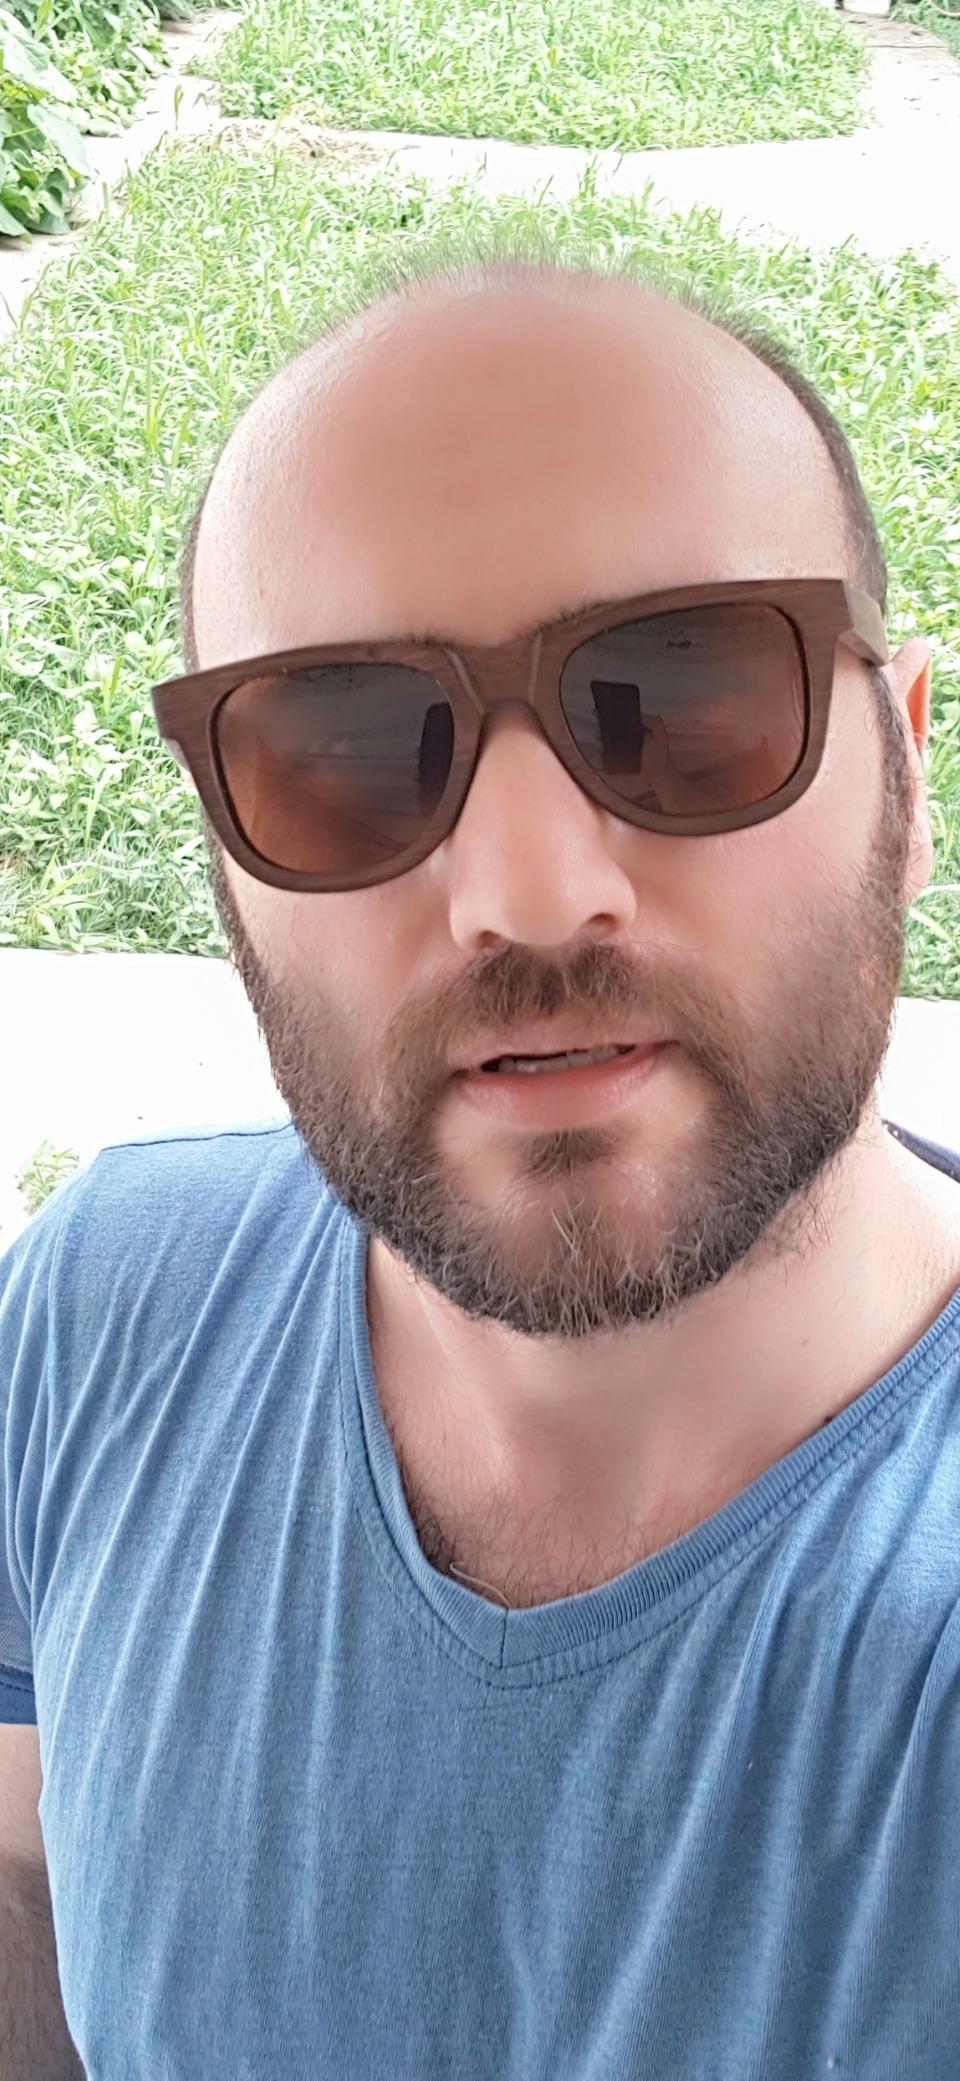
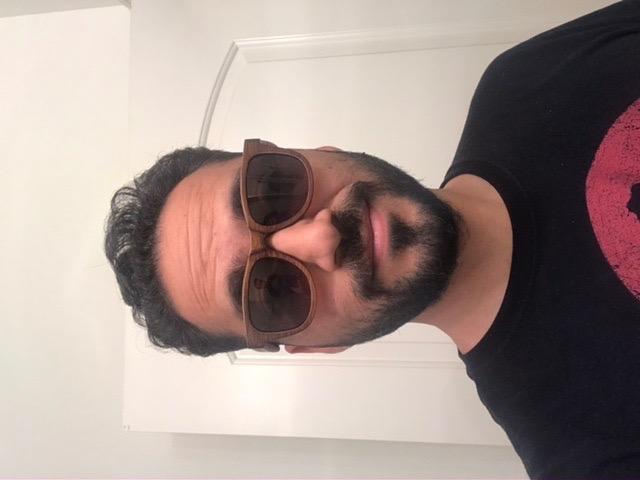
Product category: accessories_sunglasses
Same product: yes